Vitalii Sapylo

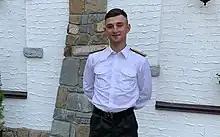

Vitalii Romanovych Sapylo (3 September 2000 – 25 February 2022) was a lieutenant and the commander of a tank platoon in the 14th Separate Mechanized Brigade. He was a participant in the Russo-Ukrainian War.